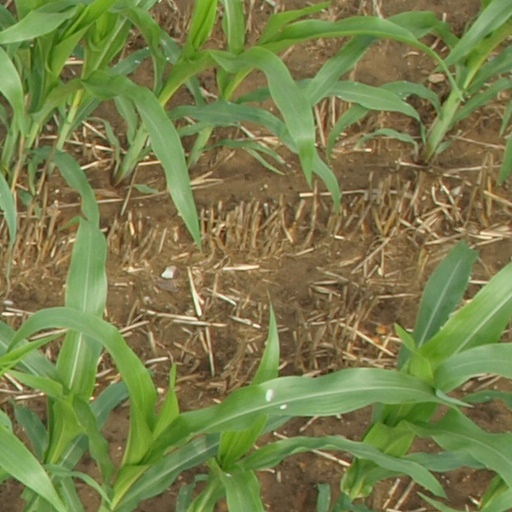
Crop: maize; corn